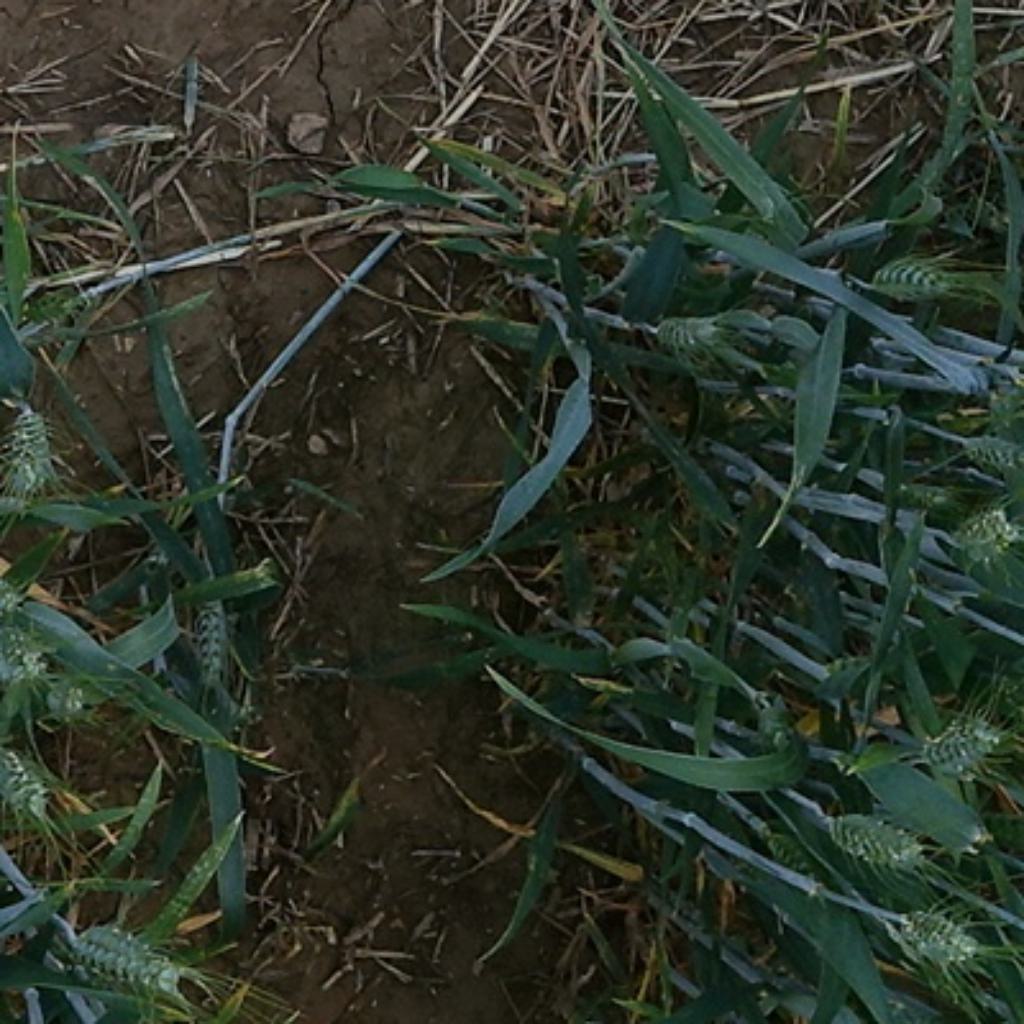
Country: France
Location: VLB
Wheat development stage: Filling